Janie Terrero

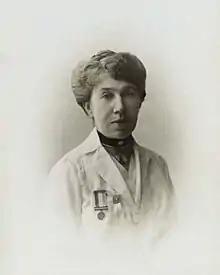
Janie Terrero wearing her Hunger Strike Medal and Holloway brooch c.1912

Janie Terrero (14 April 1858 – 22 June 1944) was a militant suffragette who, as a member of the Women's Social and Political Union (WSPU), was imprisoned and force-fed for which she received the WSPU's Hunger Strike Medal.